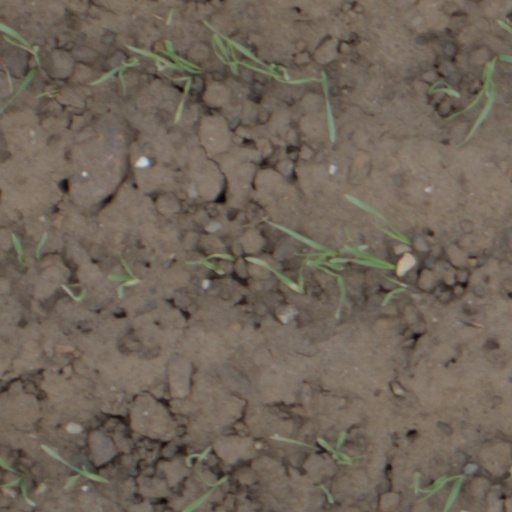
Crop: wheat